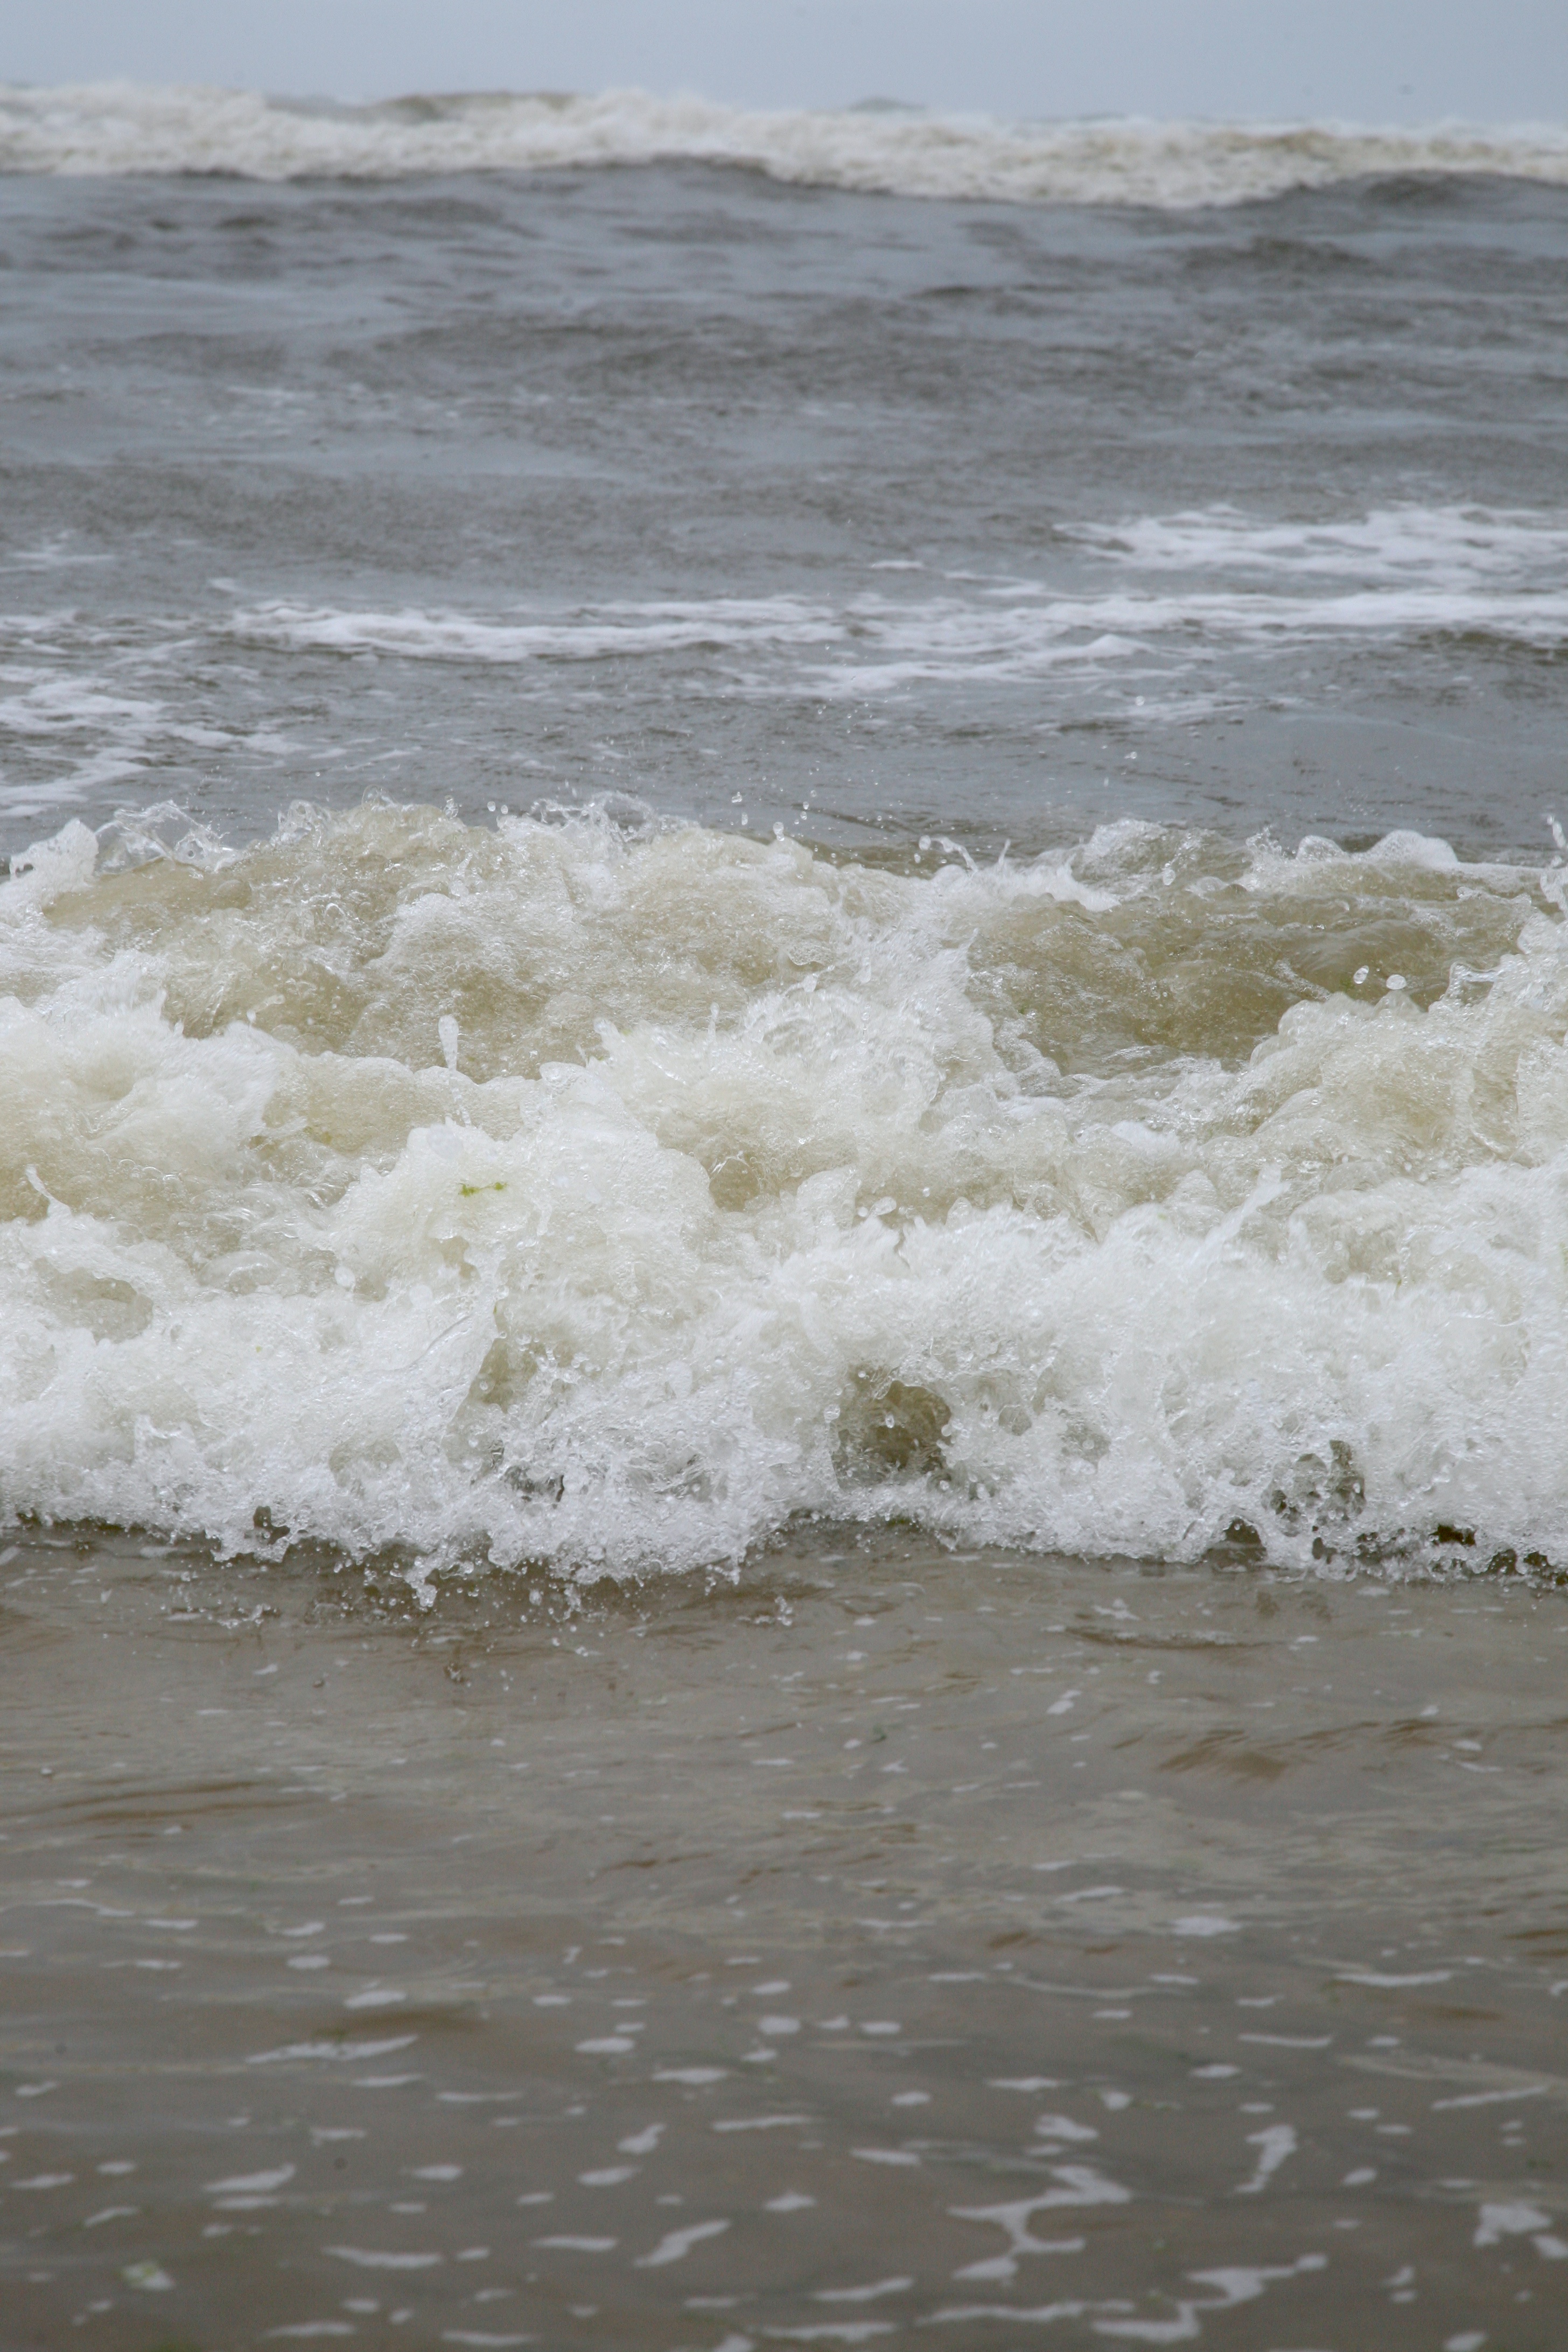
beach, sea, coast, water, sand, ocean, shore, wave, wind, river, france, rapid, body of water, strand, mer, playa, channel, cume, frankreich, vague, scum, pasdecalais, cotedopale, stellaplage, manche, cucq, welle, mudflat, wind wave